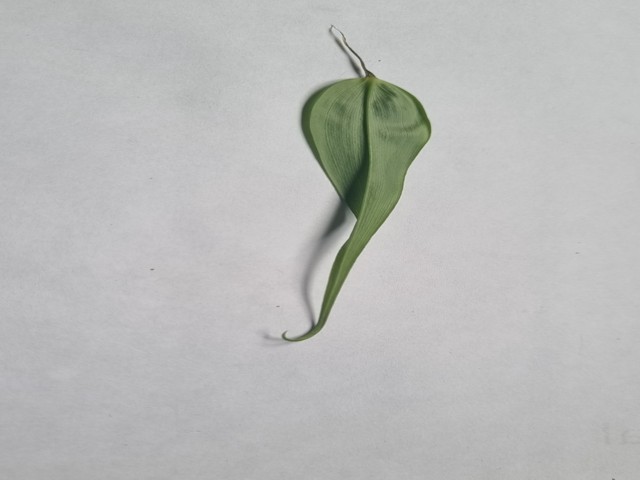
Plant: agnishika